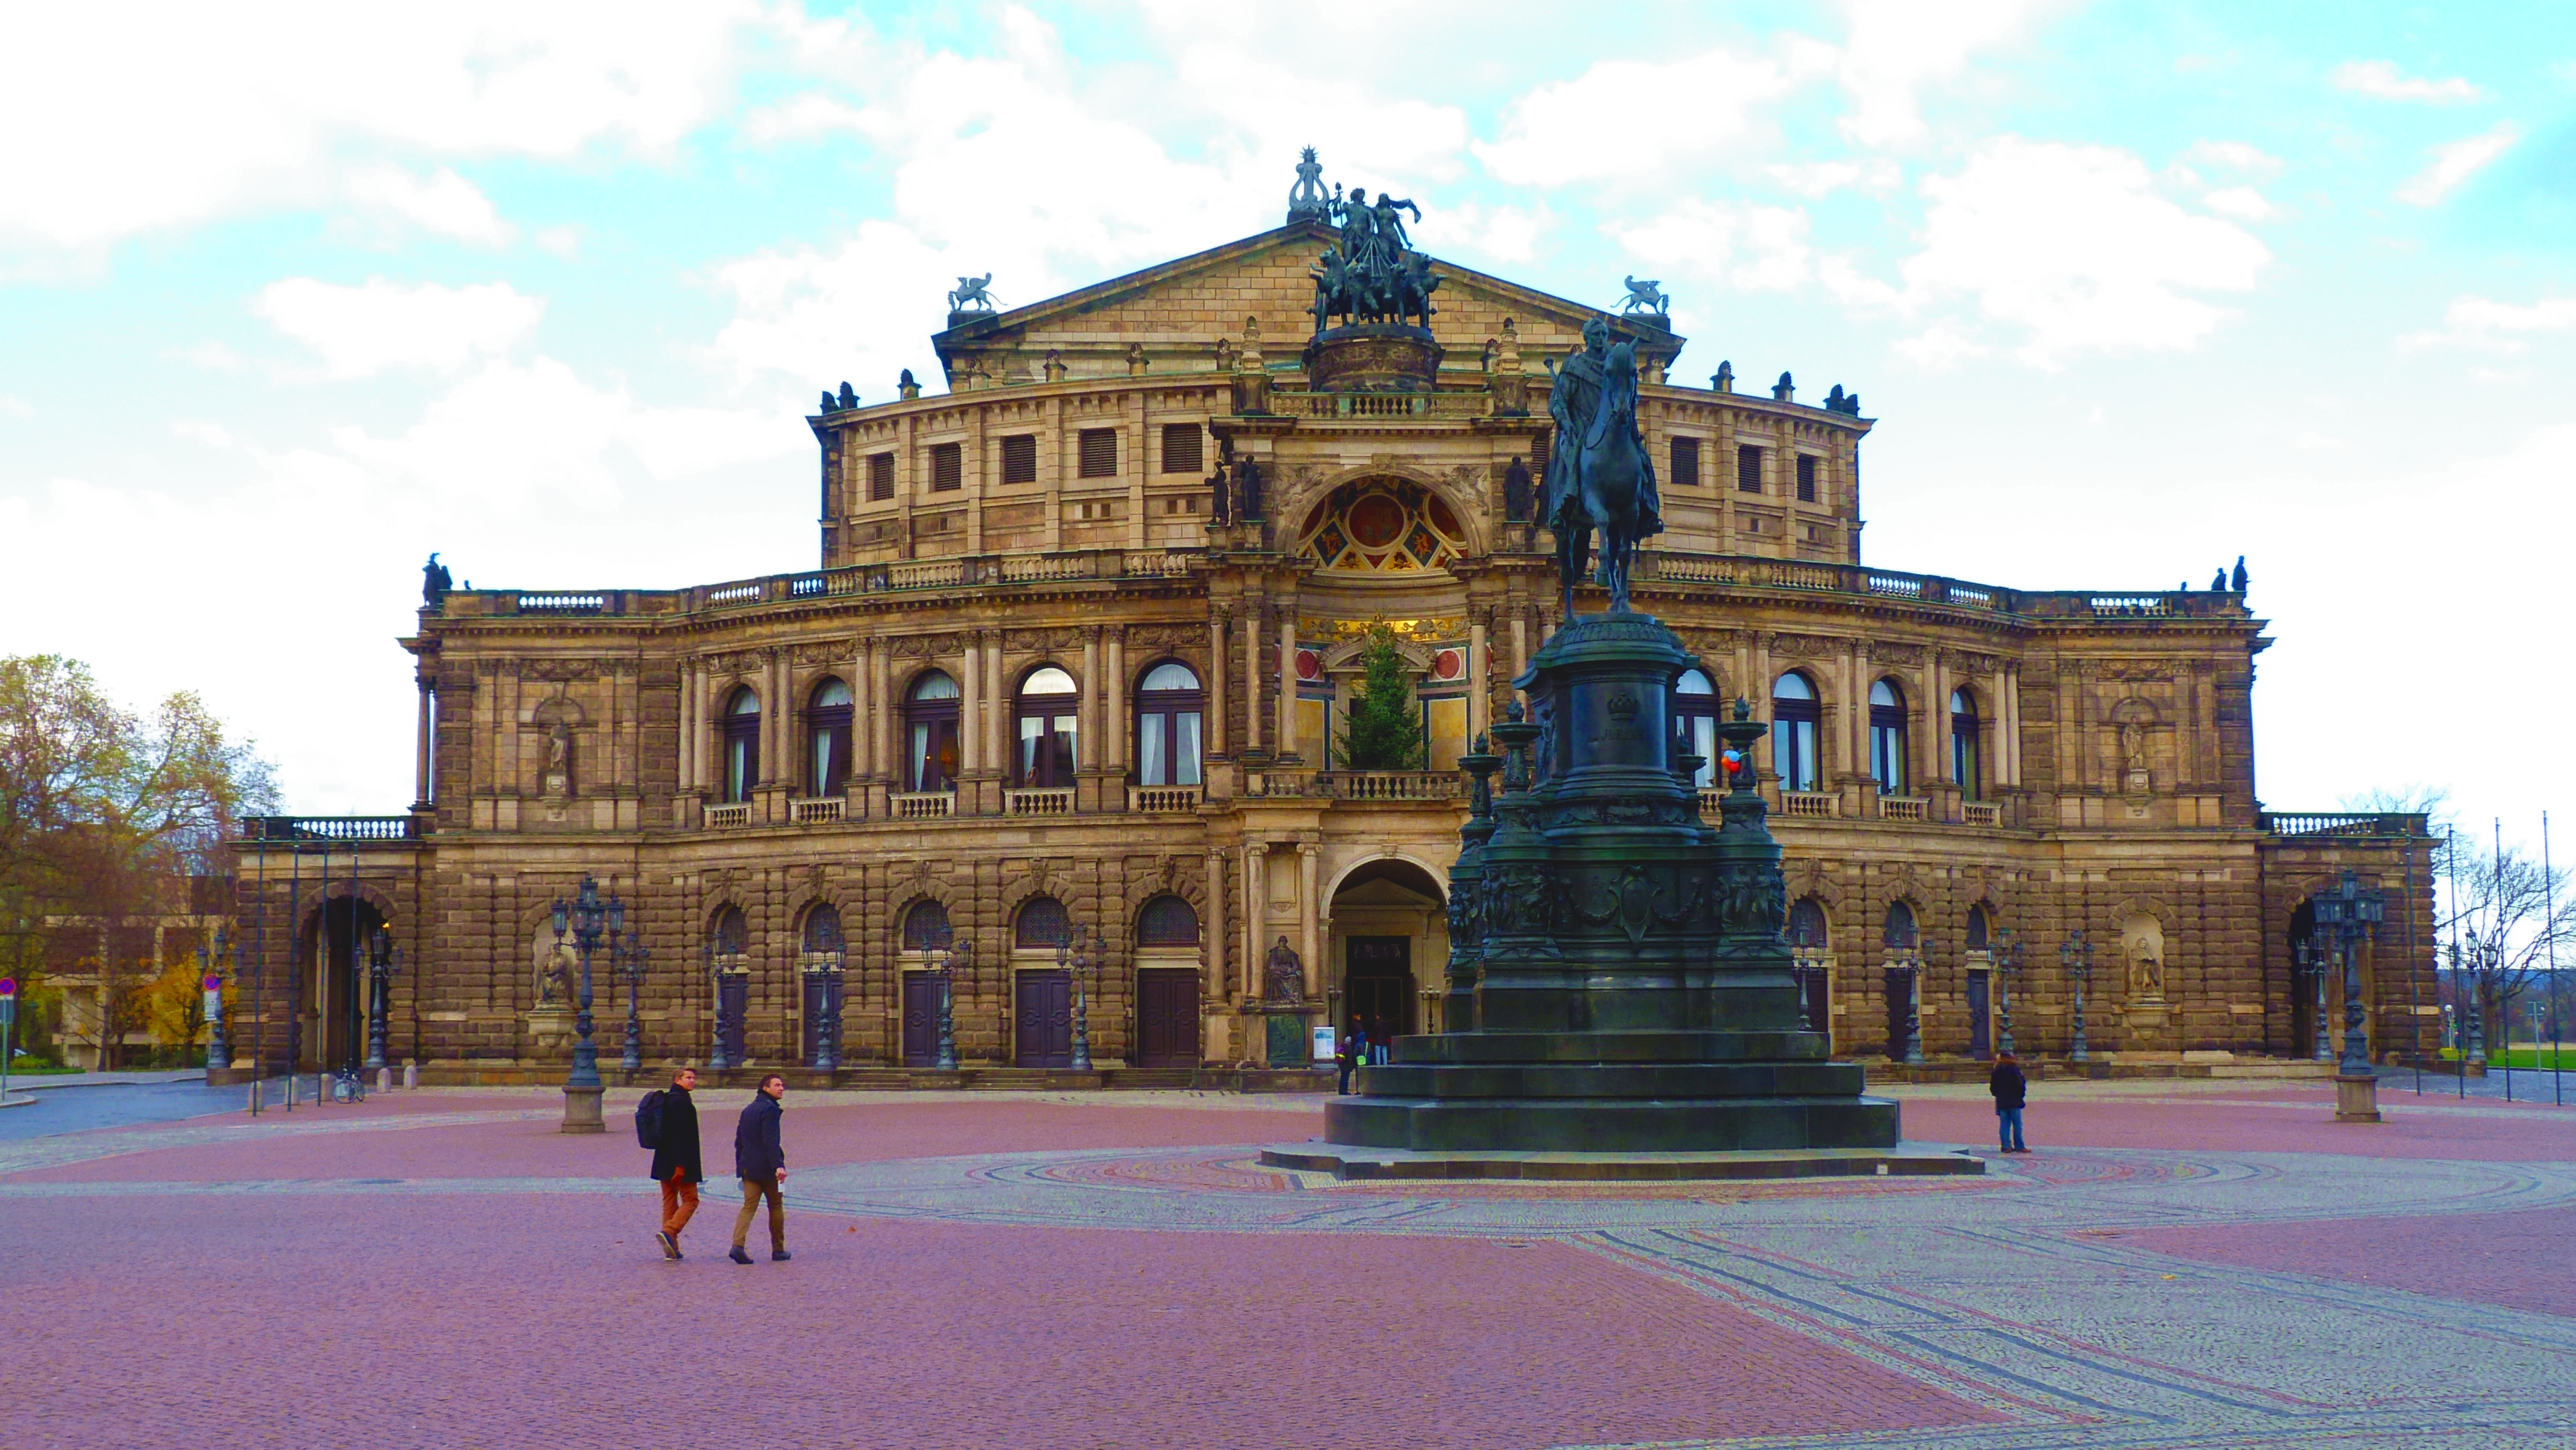
building, palace, opera house, plaza, landmark, facade, town square, estate, historically, dresden, stately home, semper opera house, historic site, court and state opera